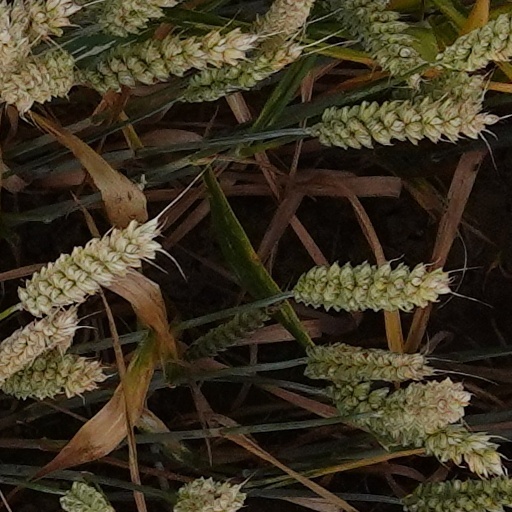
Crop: wheat